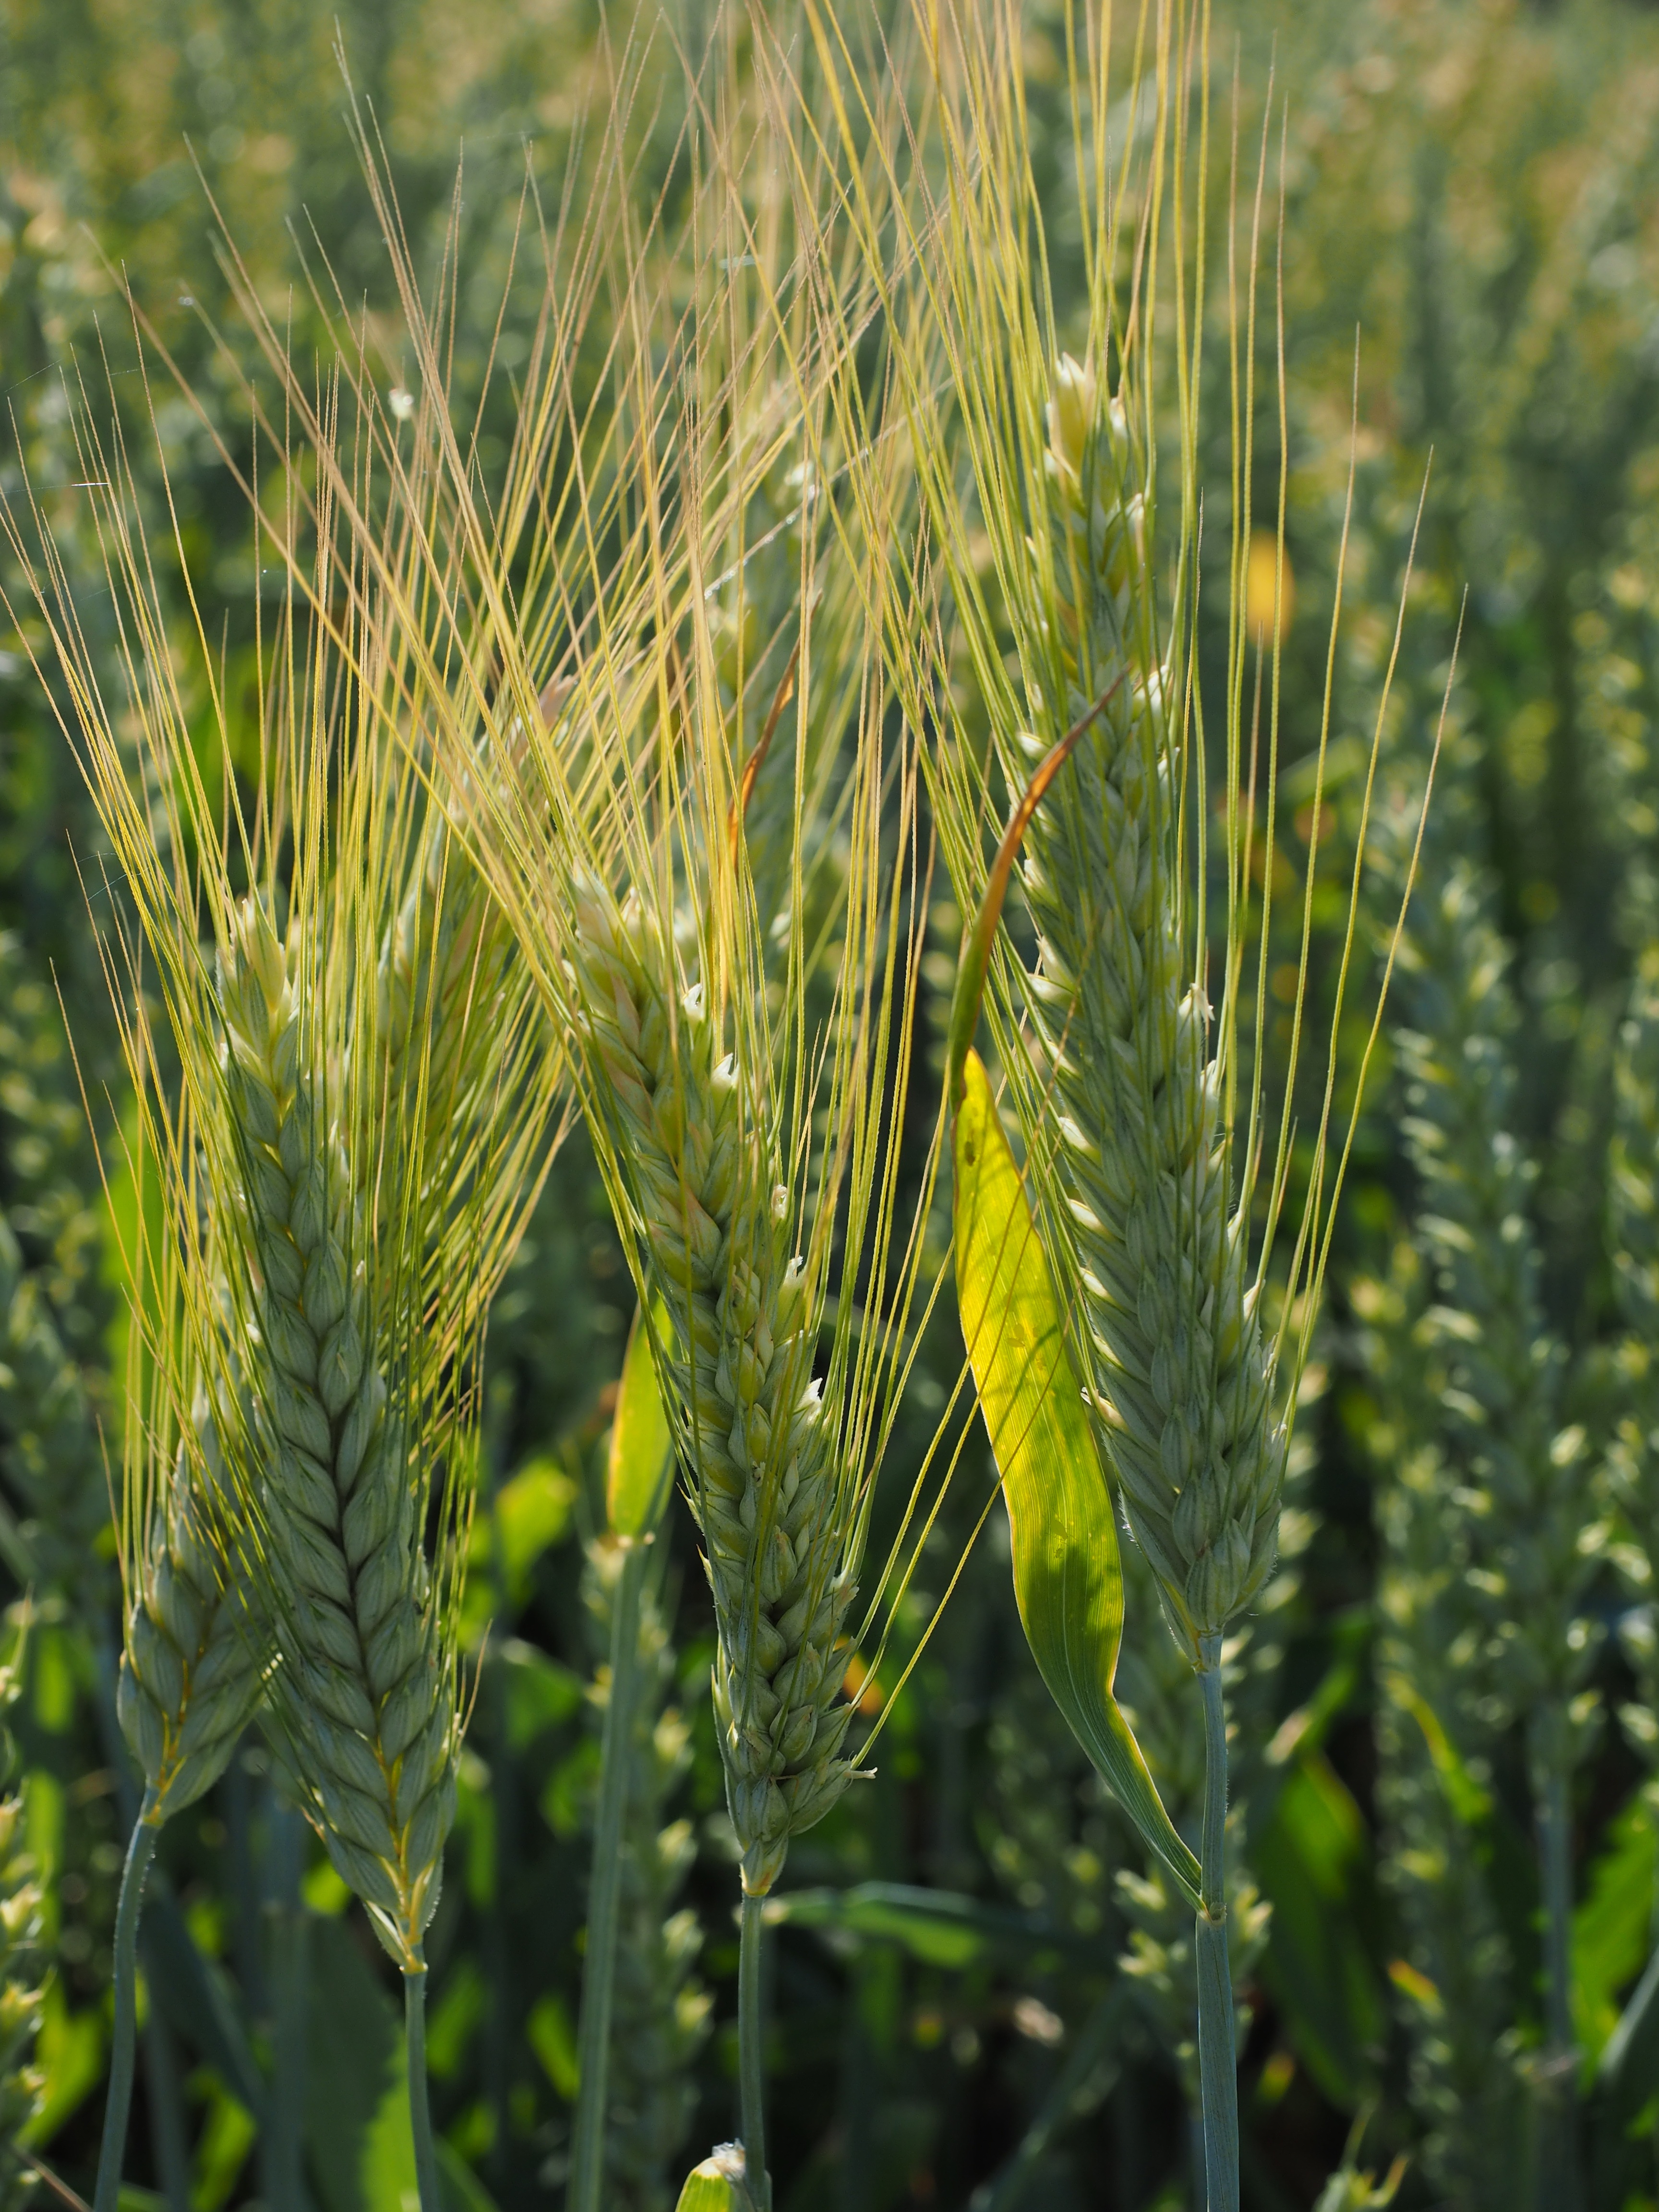
grass, plant, field, barley, wheat, grain, prairie, flower, food, green, crop, botany, ear, agriculture, flora, spike, cereal, rye, cereals, poaceae, licorice, flowering plant, commodity, barley field, nourishing barley, hordeum vulgare, triticale, hordeum, grass family, plant stem, land plant, food grain, einkorn wheat